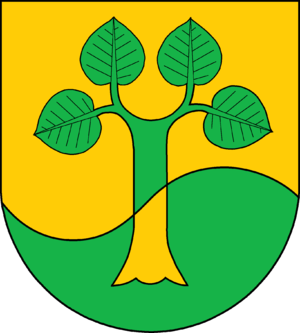
Nienborstel est une commune allemande du Schleswig-Holstein, située dans l'arrondissement de Rendsburg-Eckernförde, à 18 kilomètres au sud de la ville de Rendsburg. Nienborstel est l'une des 30 communes de l'Amt Mittelholstein dont le siège est à Hohenwestedt.